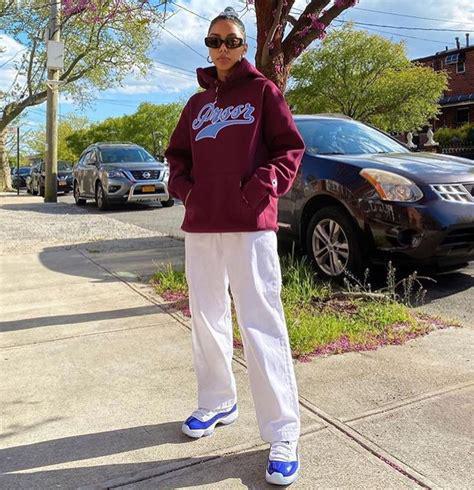
Brand: Jordan
Model: 11 Cmft